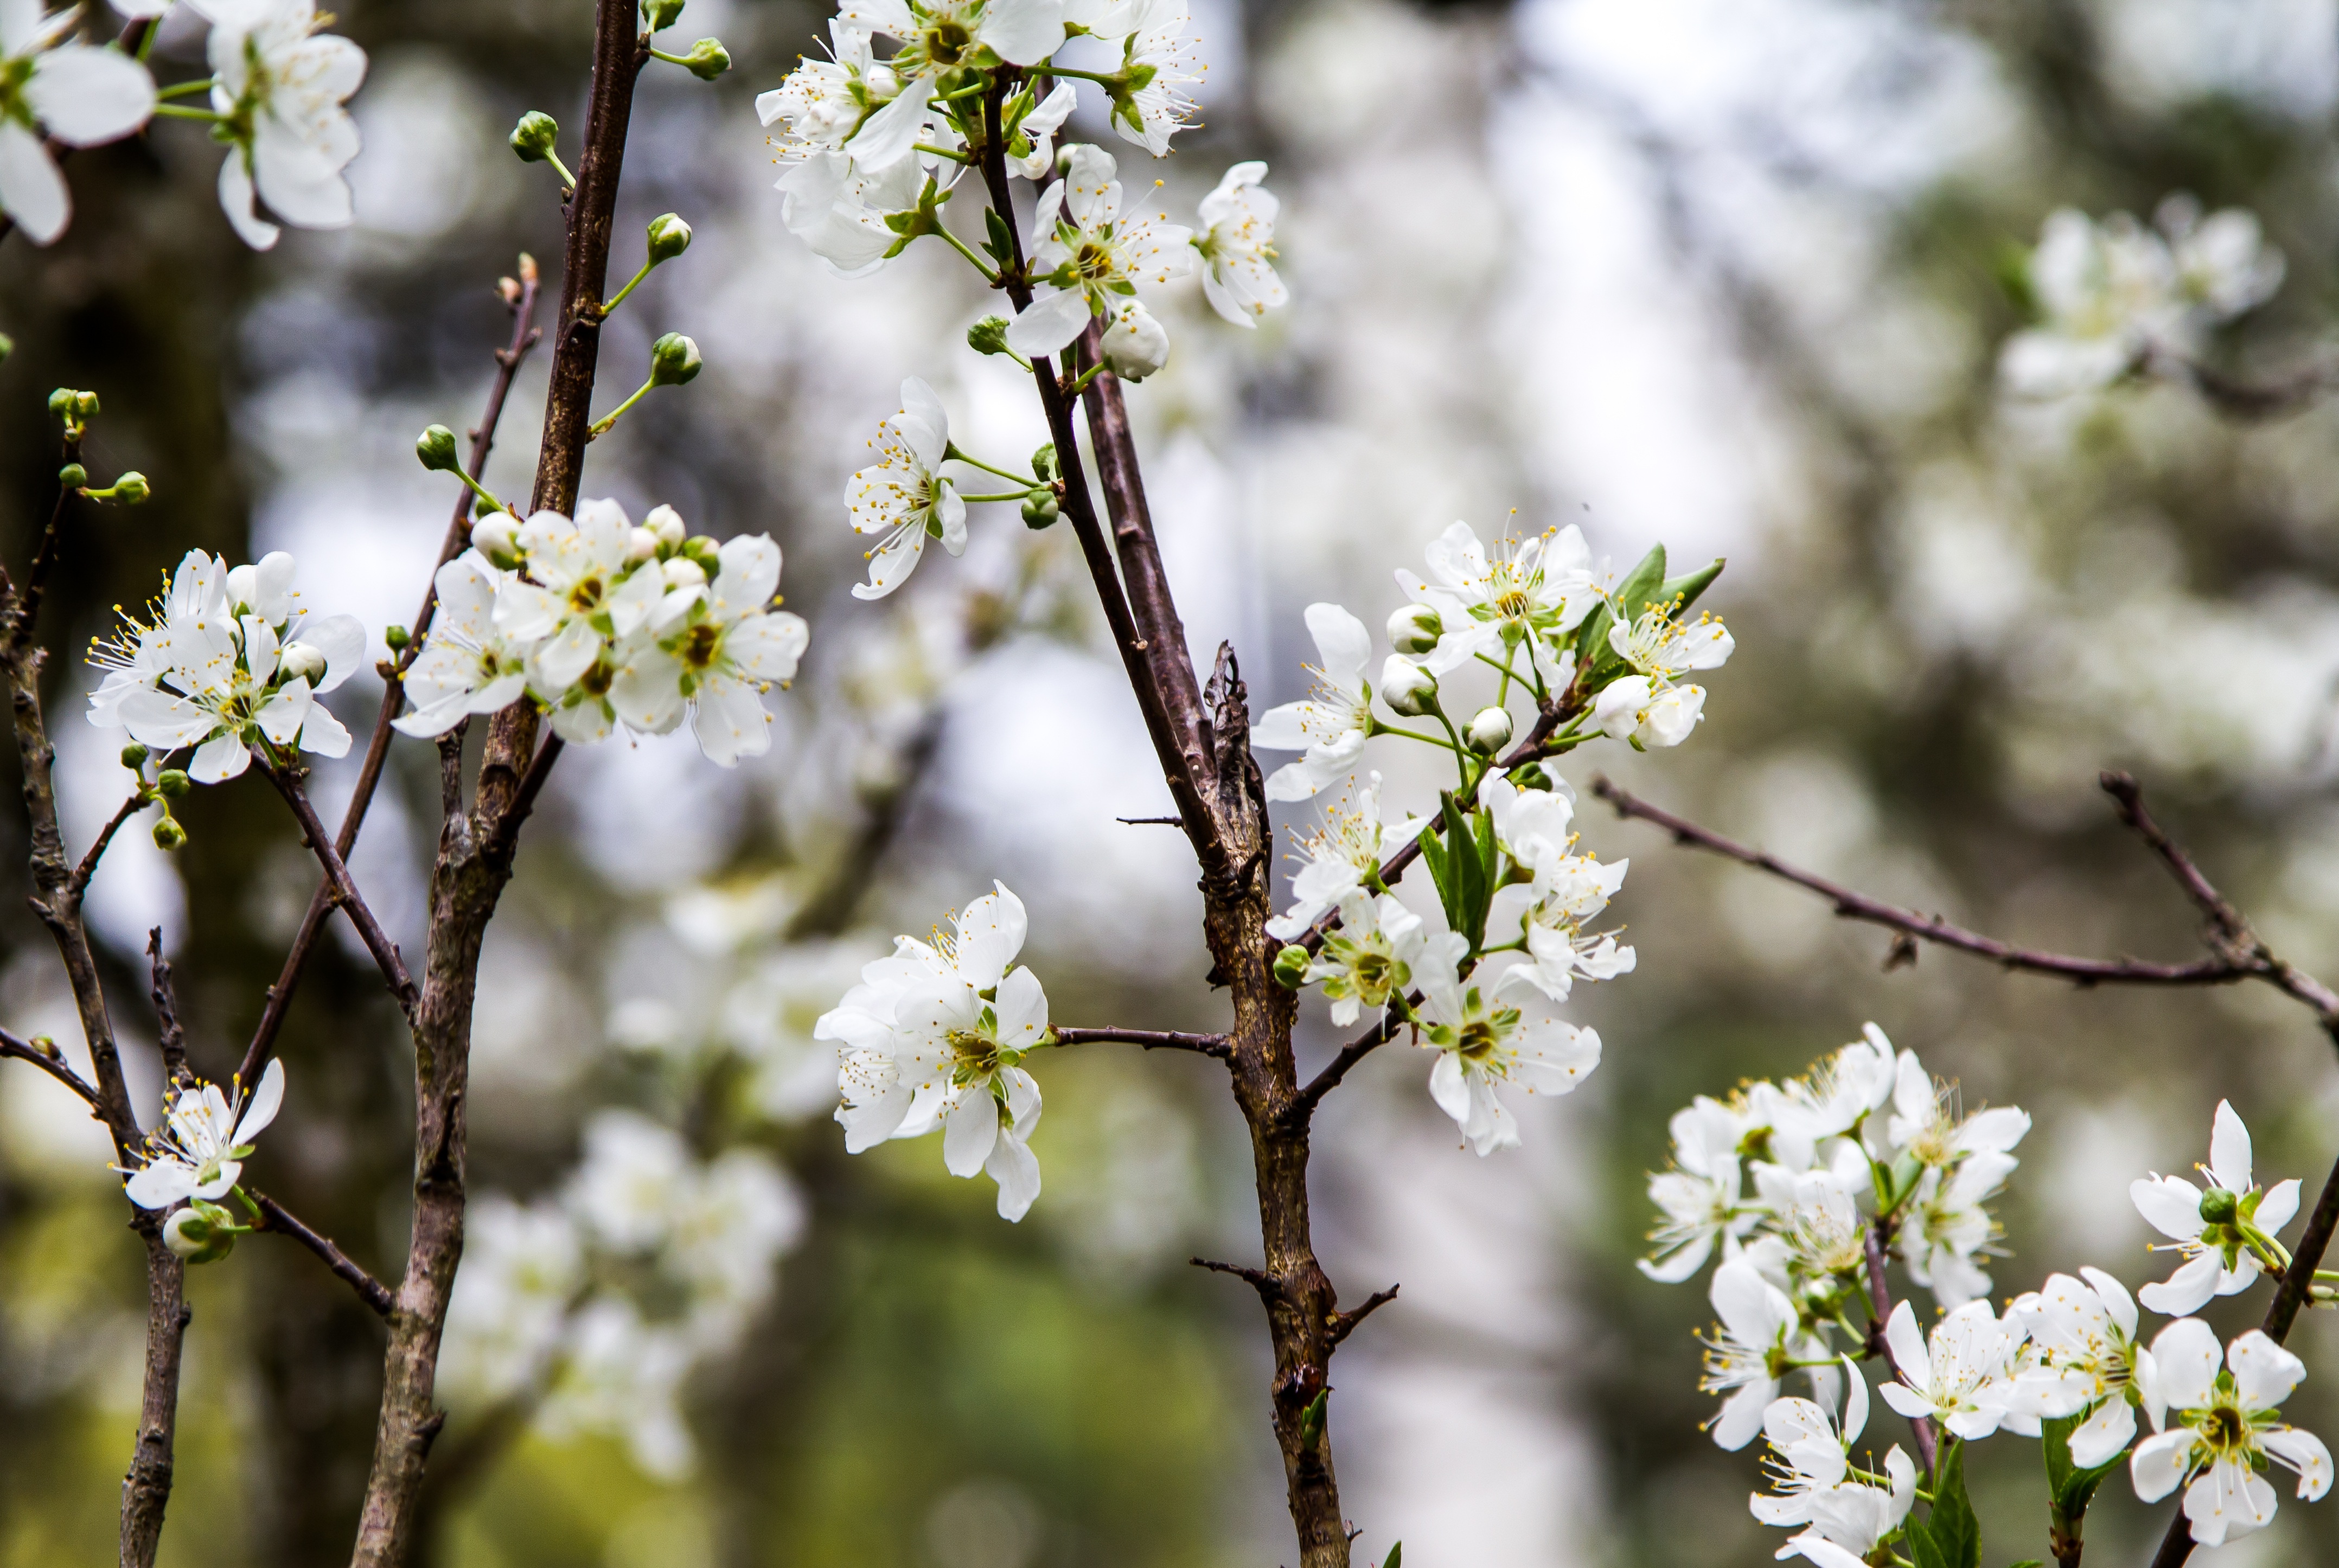
tree, nature, branch, blossom, plant, sunlight, leaf, flower, daisy, food, spring, green, produce, botany, blooming, flora, season, cherry blossom, twig, shrub, flowering plant, land plant